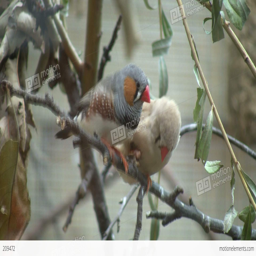
birds are cuddling on a branch